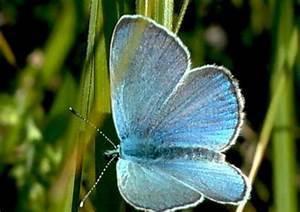
butterfly